The Water Horse: Legend of the Deep

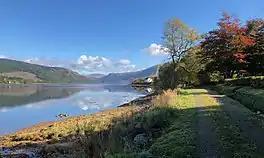
Loch Fyne, a sea lake located in the West of Scotland during the movie.

Filming took place in 2006 in New Zealand, Scotland and at Miramar Studios in Wellington. Most of the film was shot in New Zealand, with Queenstown's Lake Wakatipu doubling for a Scottish Loch. The filmmakers found that some of the landscape and geography there was similar to Scotland. However Russell said, "There was no way I was going to make a movie about the Loch Ness monster and not shoot at least part of it in Scotland."